Ecotourism

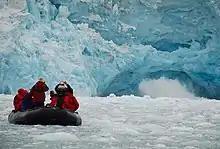
Ecotourism in Svalbard

Ecotourism is a form of nature-oriented tourism intended to contribute to the conservation of the natural environment, generally defined as being minimally impactful, and including providing both contributions to conservation and environmental education. The definition sometimes also includes being financially beneficial to the host community or making conservation financially possible. There are a range of different definitions, and the correct definition of the term was an active subject of debate as of 2009. The term is also used more widely by many organizations offering nature tourism, which do not focus on being beneficial to the environment.